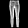
Label: Trouser